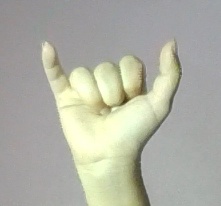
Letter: ya